Fashawn

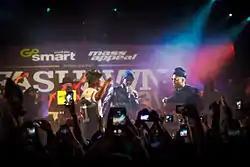
Fashawn is joined by Nas and Aloe Blacc during "The Ecology" album release concert in Los Angeles.

In 2014, after years of anticipation, it was announced Fashawn's second full-length solo album "The Ecology" was in the works. In an interview, Fashawn stated, ""The Ecology" has been a concept that started at least five years ago for me. I took the time to really work on this project because I knew that it would be important not just for my career, but for hip-hop. There could be no better time for all these blessings to be coming my way, and I'm just so happy to say that "The Ecology" will be coming out."